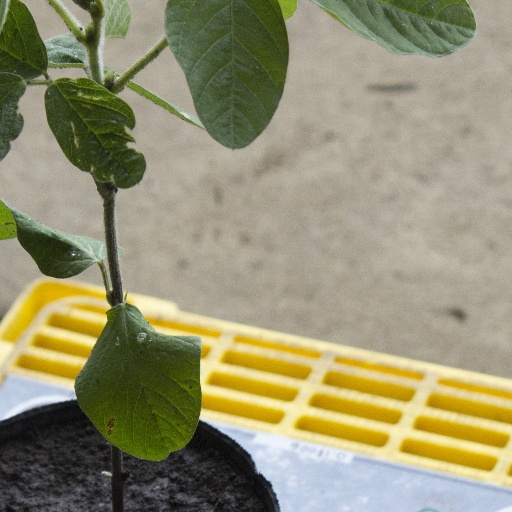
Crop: soybean